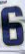
Number: 6